Anshu Malik

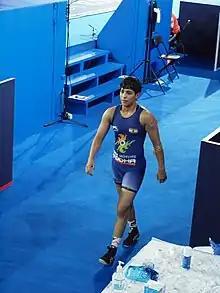
Malik (center) at the 2021 World Wrestling Championships

Anshu Malik (born 5 August 2001) is an Indian freestyle wrestler. She won the silver medal in the women's 57 kg event at the 2021 World Wrestling Championships held in Oslo, Norway. She is the first Indian wrestler to win a silver medal at the World Championships in the women's division.